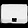
Label: Bag